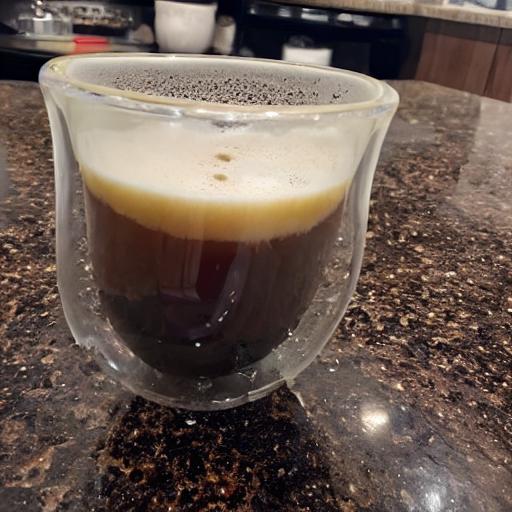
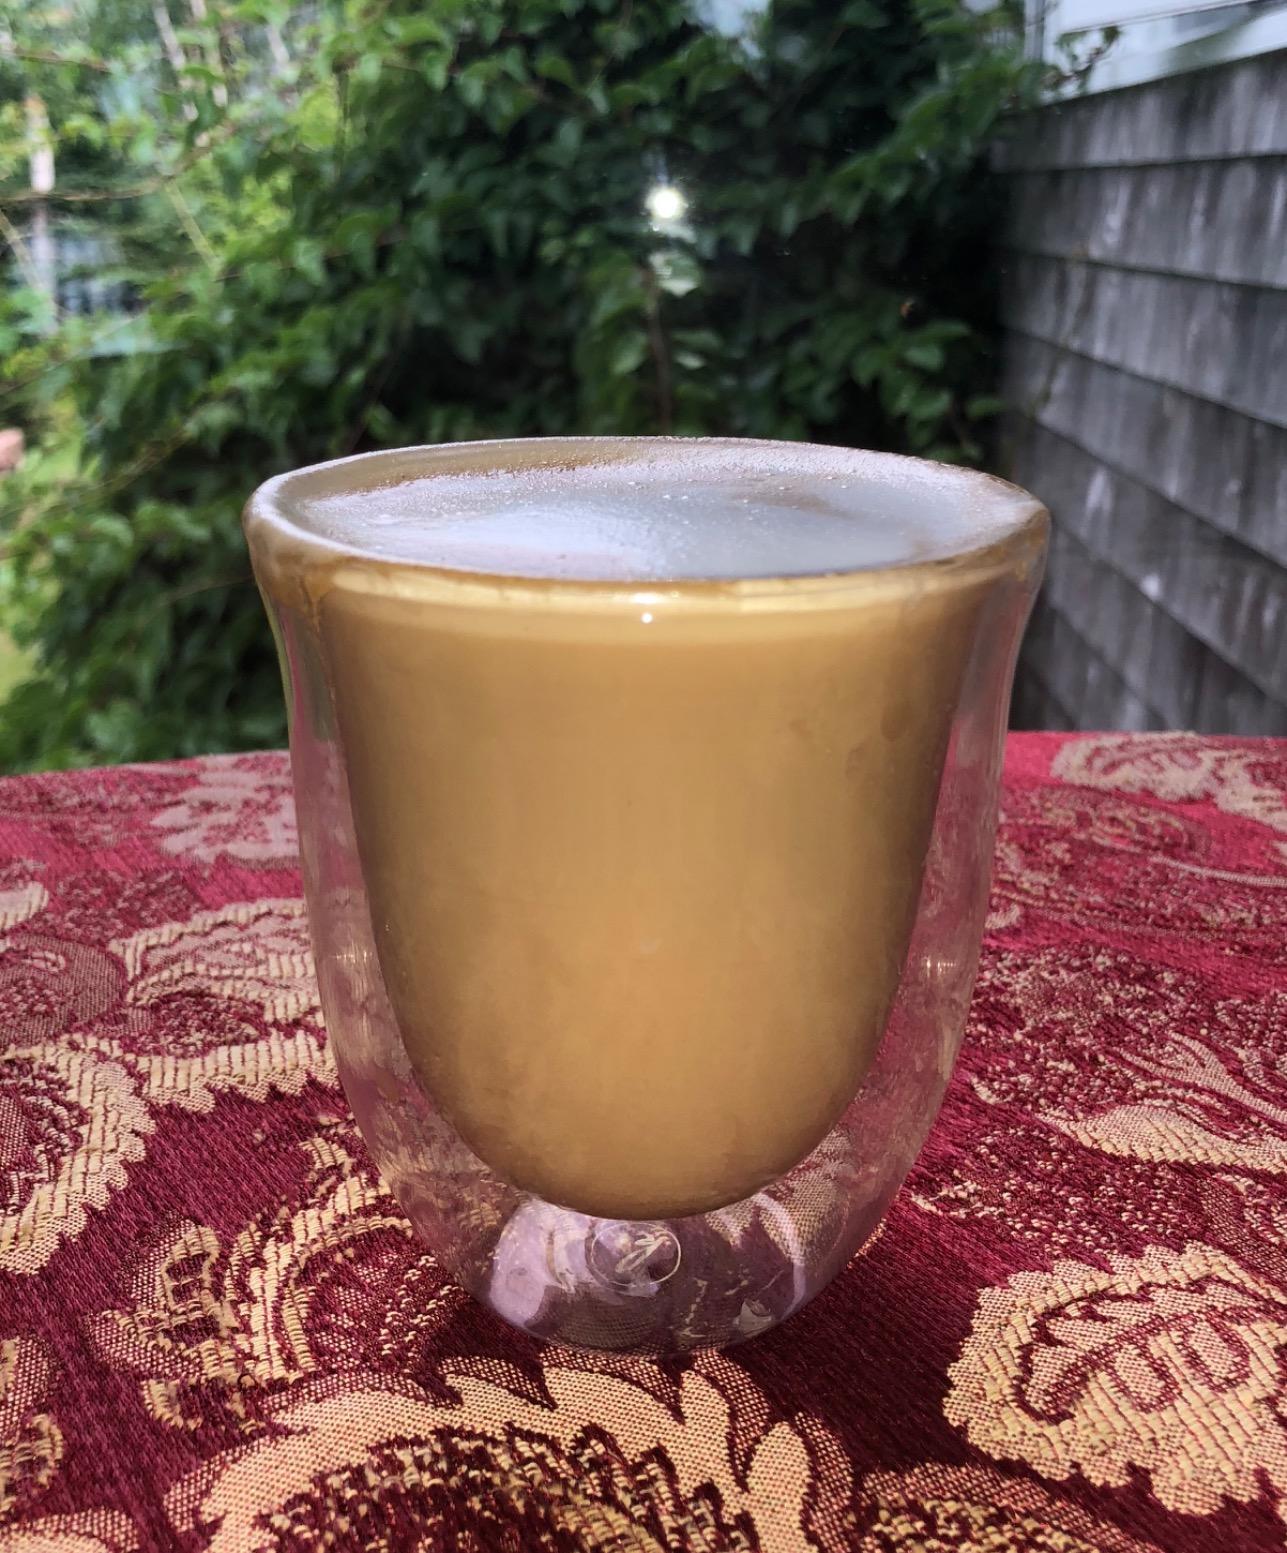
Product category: items_mug
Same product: no